Bitten (novel)

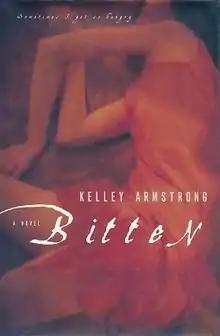
First Edition (publ, Random House, Canada)

Bitten is a fantasy novel by Canadian writer Kelley Armstrong, published in 2001. It is the first book in the "Women of the Otherworld" series, and her first novel.